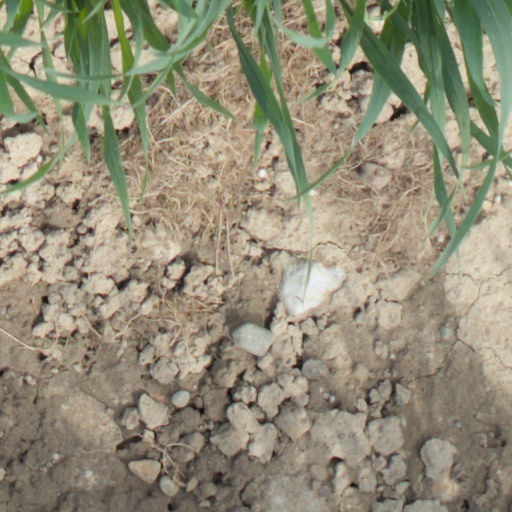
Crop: wheat